Ravenstruther Rail Terminal

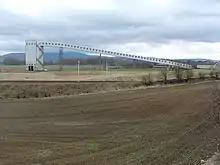
The site in 2006

Ravenstruther Rail Terminal is a freight handling facility near Ravenstruther in Scotland.